InSight

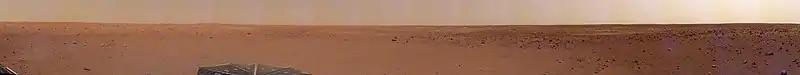

The spacecraft was launched on 5 May 2018 at 11:05 UTC on an Atlas V 401 launch vehicle (AV-078) from Vandenberg Air Force Base Space Launch Complex 3-East. This was the first American interplanetary mission to launch from California.